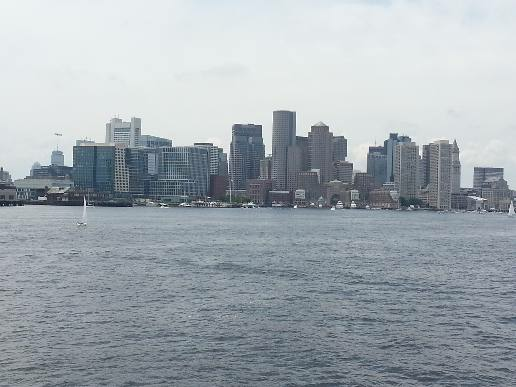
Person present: No